Military uniform

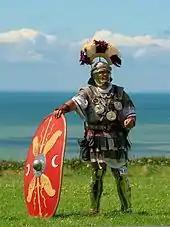
Roman centurion (Historical reenactment).

The legions of the Roman Republic and Empire had a fairly standardised dress and armour, particularly from approximately the early to mid 1st century onward, when Lorica Segmentata (segmented armour) was introduced. However the lack of unified production for the Roman army meant that there were still considerable differences in detail. Even the armour produced in state factories varied according to the province of origin. Fragments of surviving clothing and wall paintings indicate that the basic tunic of the Roman soldier was of un-dyed (off-white) or red-dyed wool. Senior commanders are known to have worn white cloaks and plumes. Centurions – the century commanders who made up the long serving backbone of the legions – were distinguished by transverse crests on their helmets, various chest ornaments (phaleræ) corresponding to modern medals, torques (a symbol borrowed from the Gauls and also used as a military award), and the vine stick (Vitis) that they carried as a mark of their office.